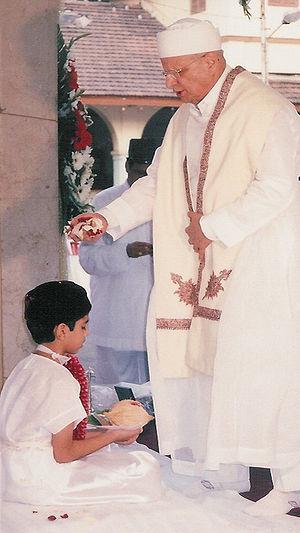
Les Pārsis, Parsis ou Parses sont les adeptes du parsisme, confession dérivée du zoroastrisme. Ils constituent l'une des deux communautés zoroastriennes ayant quitté le monde iranien pour s'installer principalement en Inde.
Le parsisme est la religion des Pârsî, adeptes du zoroastrisme, ou mazdéisme, qui quittèrent la Perse à la suite de la conquête arabe et à la diffusion de l'islam VIᵉ - VIIIᵉ siècle. Ces descendants des Perses gardent, jusqu'à leur nom de « parsis » – qu'ils tiennent de l'ancien territoire de Parsa, l'actuel province du Fars –, le souvenir de leur origine.
L’initiation, au cours d'un rite de passage, est le processus par lequel un novice acquiert un statut social ou spirituel plus élevé par l'acquisition de connaissances ou l'admission aux activités particulières d'une communauté religieuse, d'une société secrète ou d'un groupe. D'une façon plus générale, le terme désigne l'accession à la connaissance préliminaire d'une science, d'une profession, d'un art.
Le salut romain est un salut exécuté par le bras tendu en face de soi, avec la paume de la main dirigée vers le sol et les doigts serrés entre eux. Le geste est popularisé par le tableau de David Le Serment des Horaces, mais aucune source antique n'atteste de son usage sous l'antiquité romaine. Il est largement repris dans d'autres œuvres néo-classiques, et trouve une importante postérité au cinéma dans les péplums mais il est aussi — et principalement — reconnu de nos jours dans le salut fasciste.